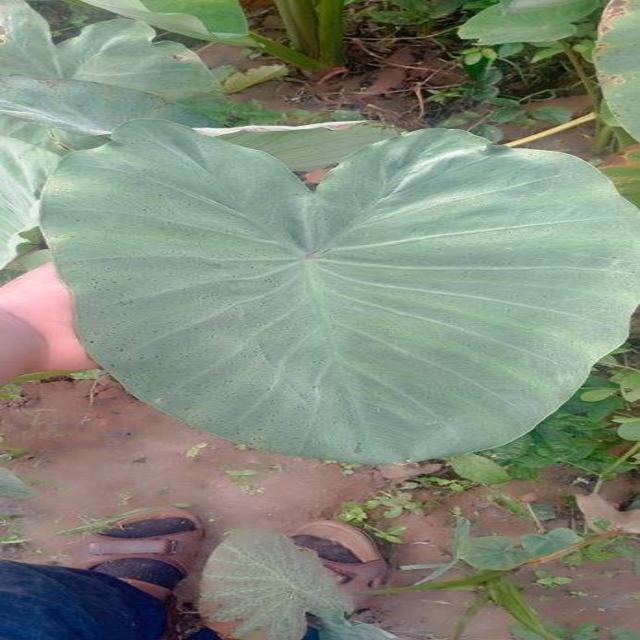
Label: Early_Blight